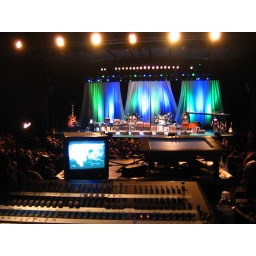
Best seat in the house